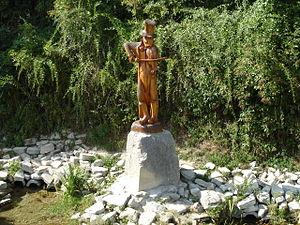
Chrząszcz est un poème polonais célèbre écrit par Jan Brzechwa. Il est connu comme un des textes les plus difficiles à prononcer de la littérature polonaise et peut poser des difficultés même pour des adultes de langue maternelle polonaise.